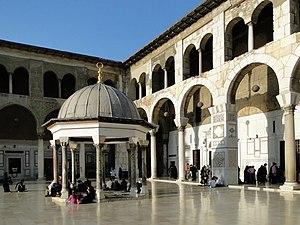
Coupole des horloges à la Grande mosquée des Omeyyades, Damas, Syrie
Damas est une ville et la capitale de la Syrie. Elle a plusieurs noms en arabe : le Cham, la ville du Jasmin.